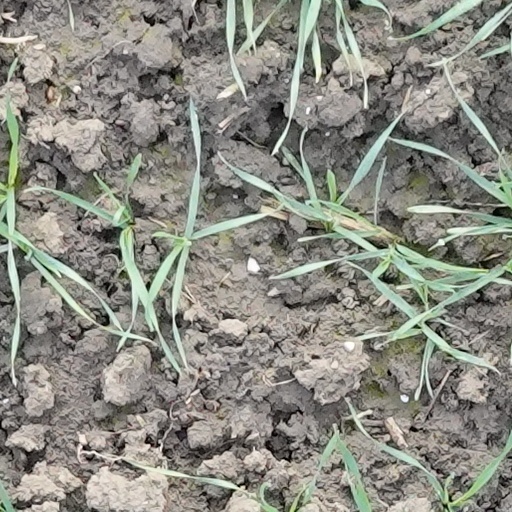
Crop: wheat